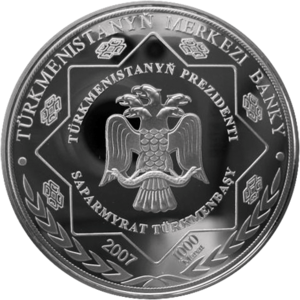
Türkmenbaşy est le nom officiel depuis le 22 octobre 1993 du président de la République du Turkménistan, Saparmyrat Nyýazow. Ce nom signifie le chef des Turkmènes.